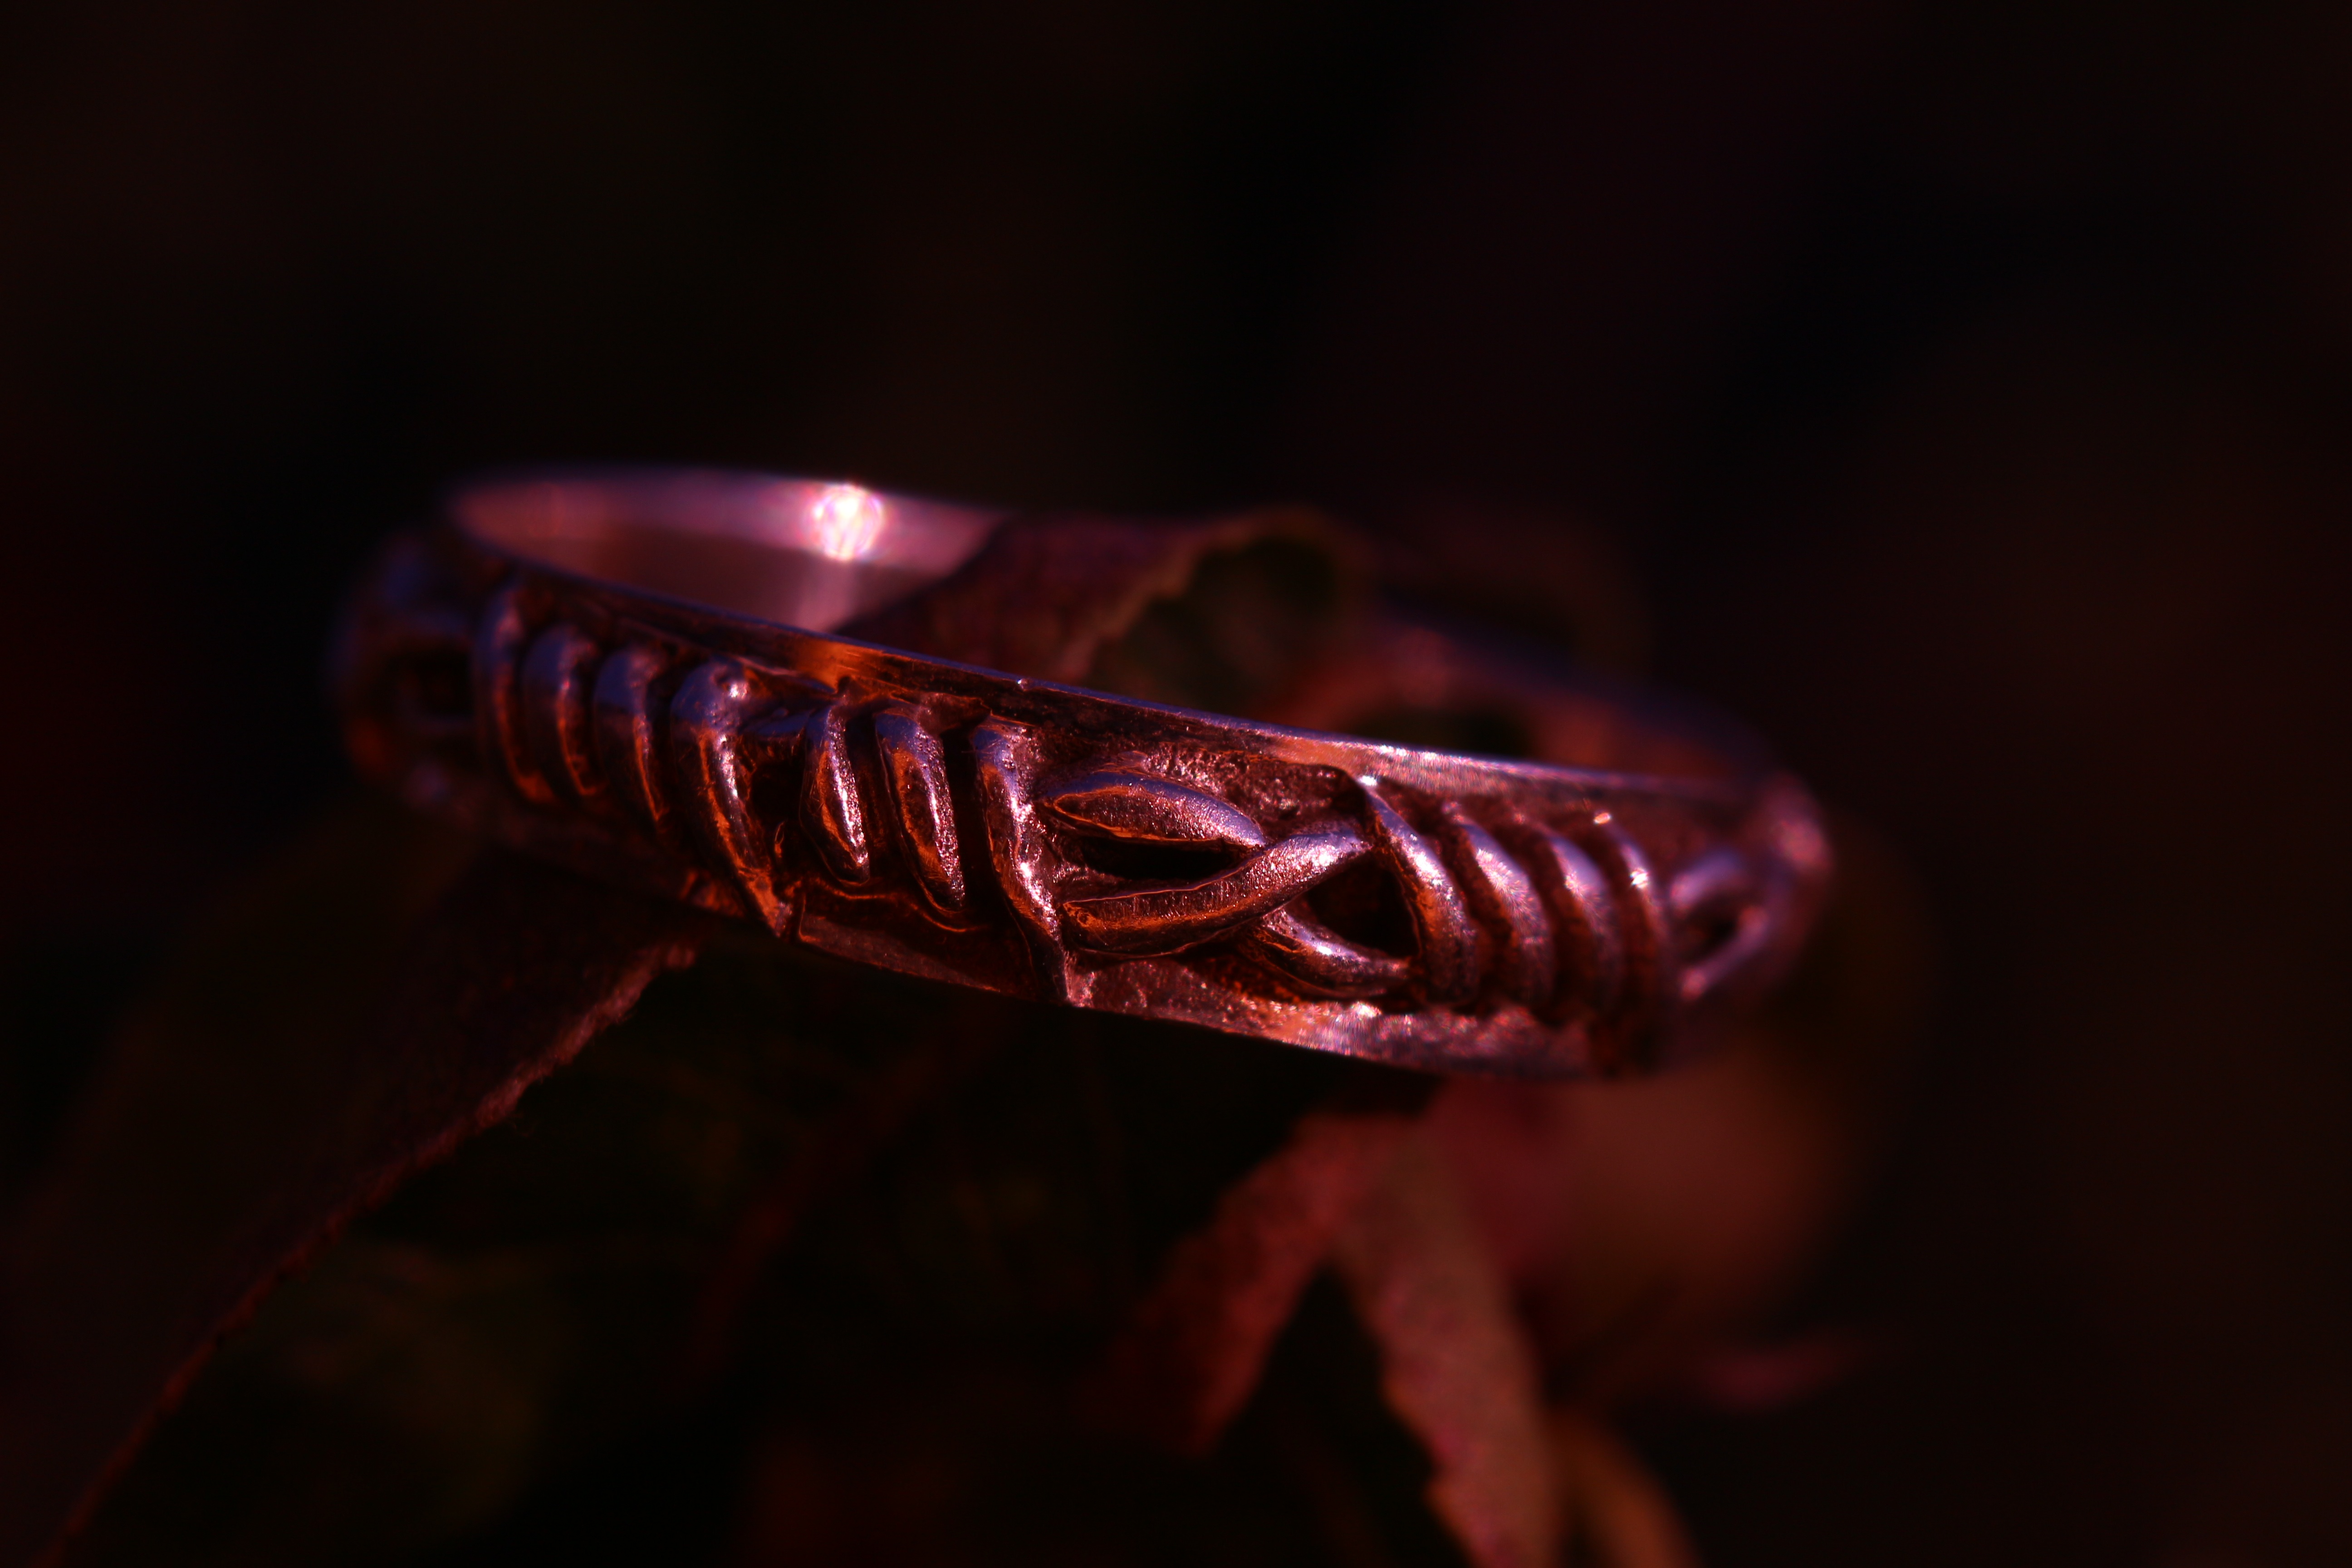
hand, light, photography, ring, petal, red, darkness, lighting, close up, jewellery, macro photography, silver ring, fashion accessory